Baron Maurice de Hirsch's Agricultural Settlements in Argentina

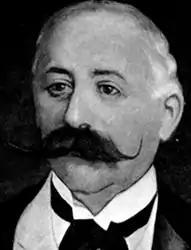
Baron Maurice de Hirsch

Various agricultural settlements in Argentina housed Eastern European (especially Russian) Jews fleeing persecution in hopes of establishing a new life in the wake of the Kiev Pogroms. German Jewish philanthropist Baron Maurice de Hirsch created the settlements to build a future for Eastern European Jewry around the world. After seeing an increase in antisemitism, Hirsch hoped to bring targeted Jews a more substantial solution than charity. As a result, Hirsch created the Jewish Colonisation Association to pursue this goal and used all his fortune to establish colonies in the Argentine Empire (now Argentina). Colonies included Mauricio, Moisesville, Villa Clara, San Antonio. Common struggles included finding funding and arable land, as well as leadership issues. Today, as a result, many of the colonies have lost their Jewish culture.